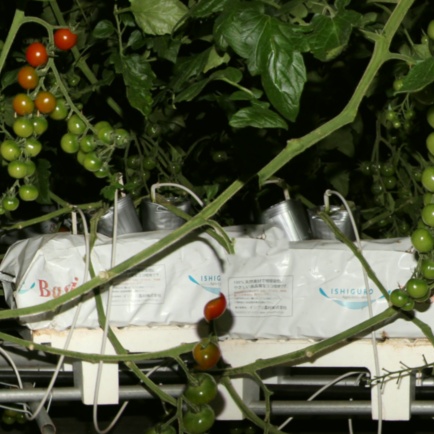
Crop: tomato